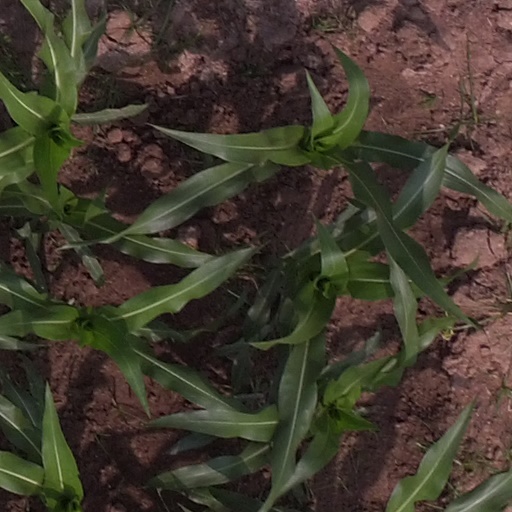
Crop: maize; corn